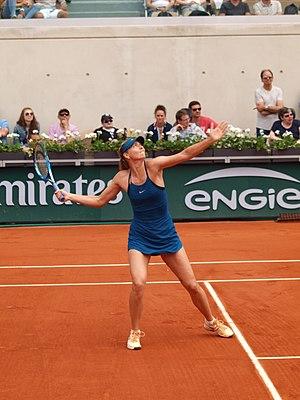
Maria Sharapova, durant le match du 29 mai 2018, sur le court Lenglen (stade Roland Garros) en compétition contre Richèl Hogenkamp.